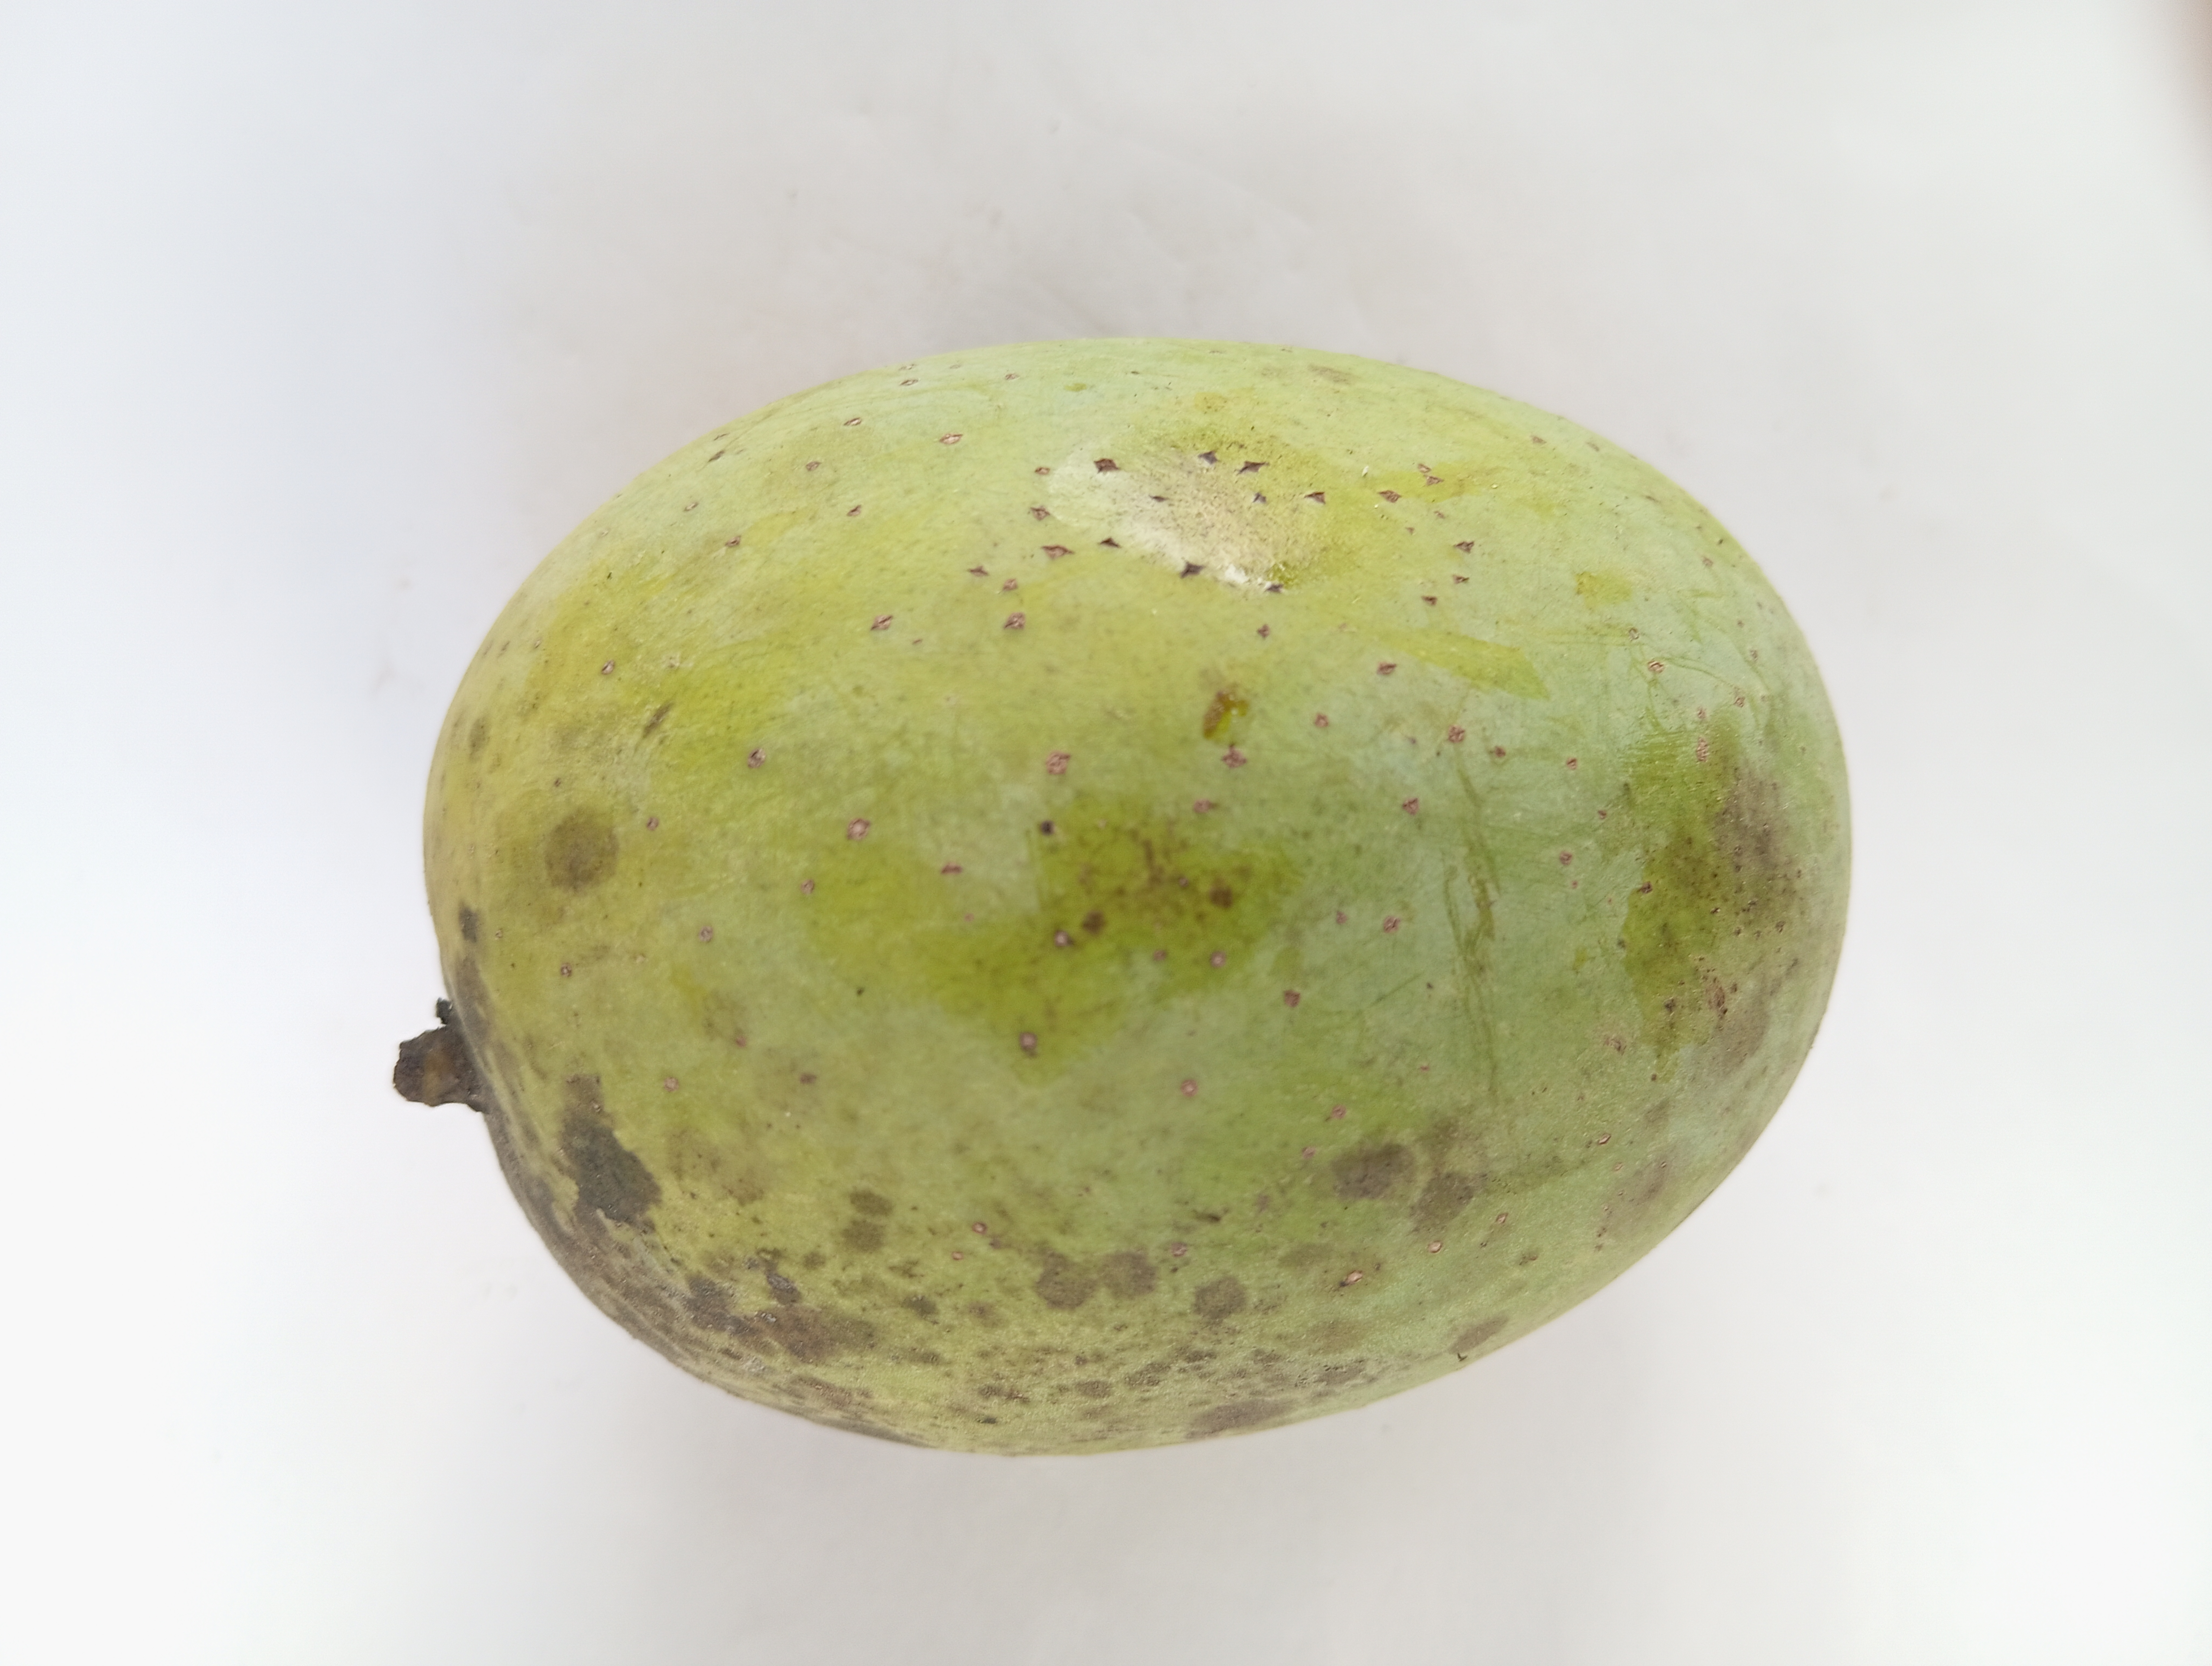
Mango variety: Langra